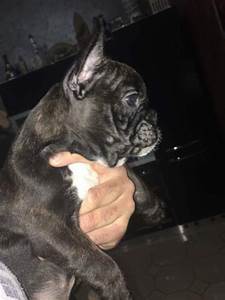
Label: cane